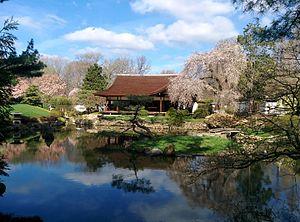
Le Shofuso Japanese House and Garden est un jardin sur lequel se trouve une maison de style traditionnel japonais du XVIIᵉ siècle situé au parc Fairmount sur le site de l'exposition universelle de 1876.